Rose Frain

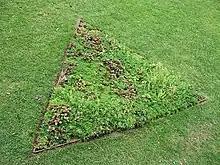
"2020/Green Arrow", a sculpture by Frain in the Royal Botanic Garden Edinburgh. The title refers to a deadline to reduce European carbon emissions.

She was the Scottish Arts Council resident artist at The British School at Rome between 1999 and 2000, where she created the installation Radio Vaticana, citing electromagnetic radiation from the Vatican's radio transmitters. In 2007 she received a major Scottish Arts Council Visual Artists' Award.